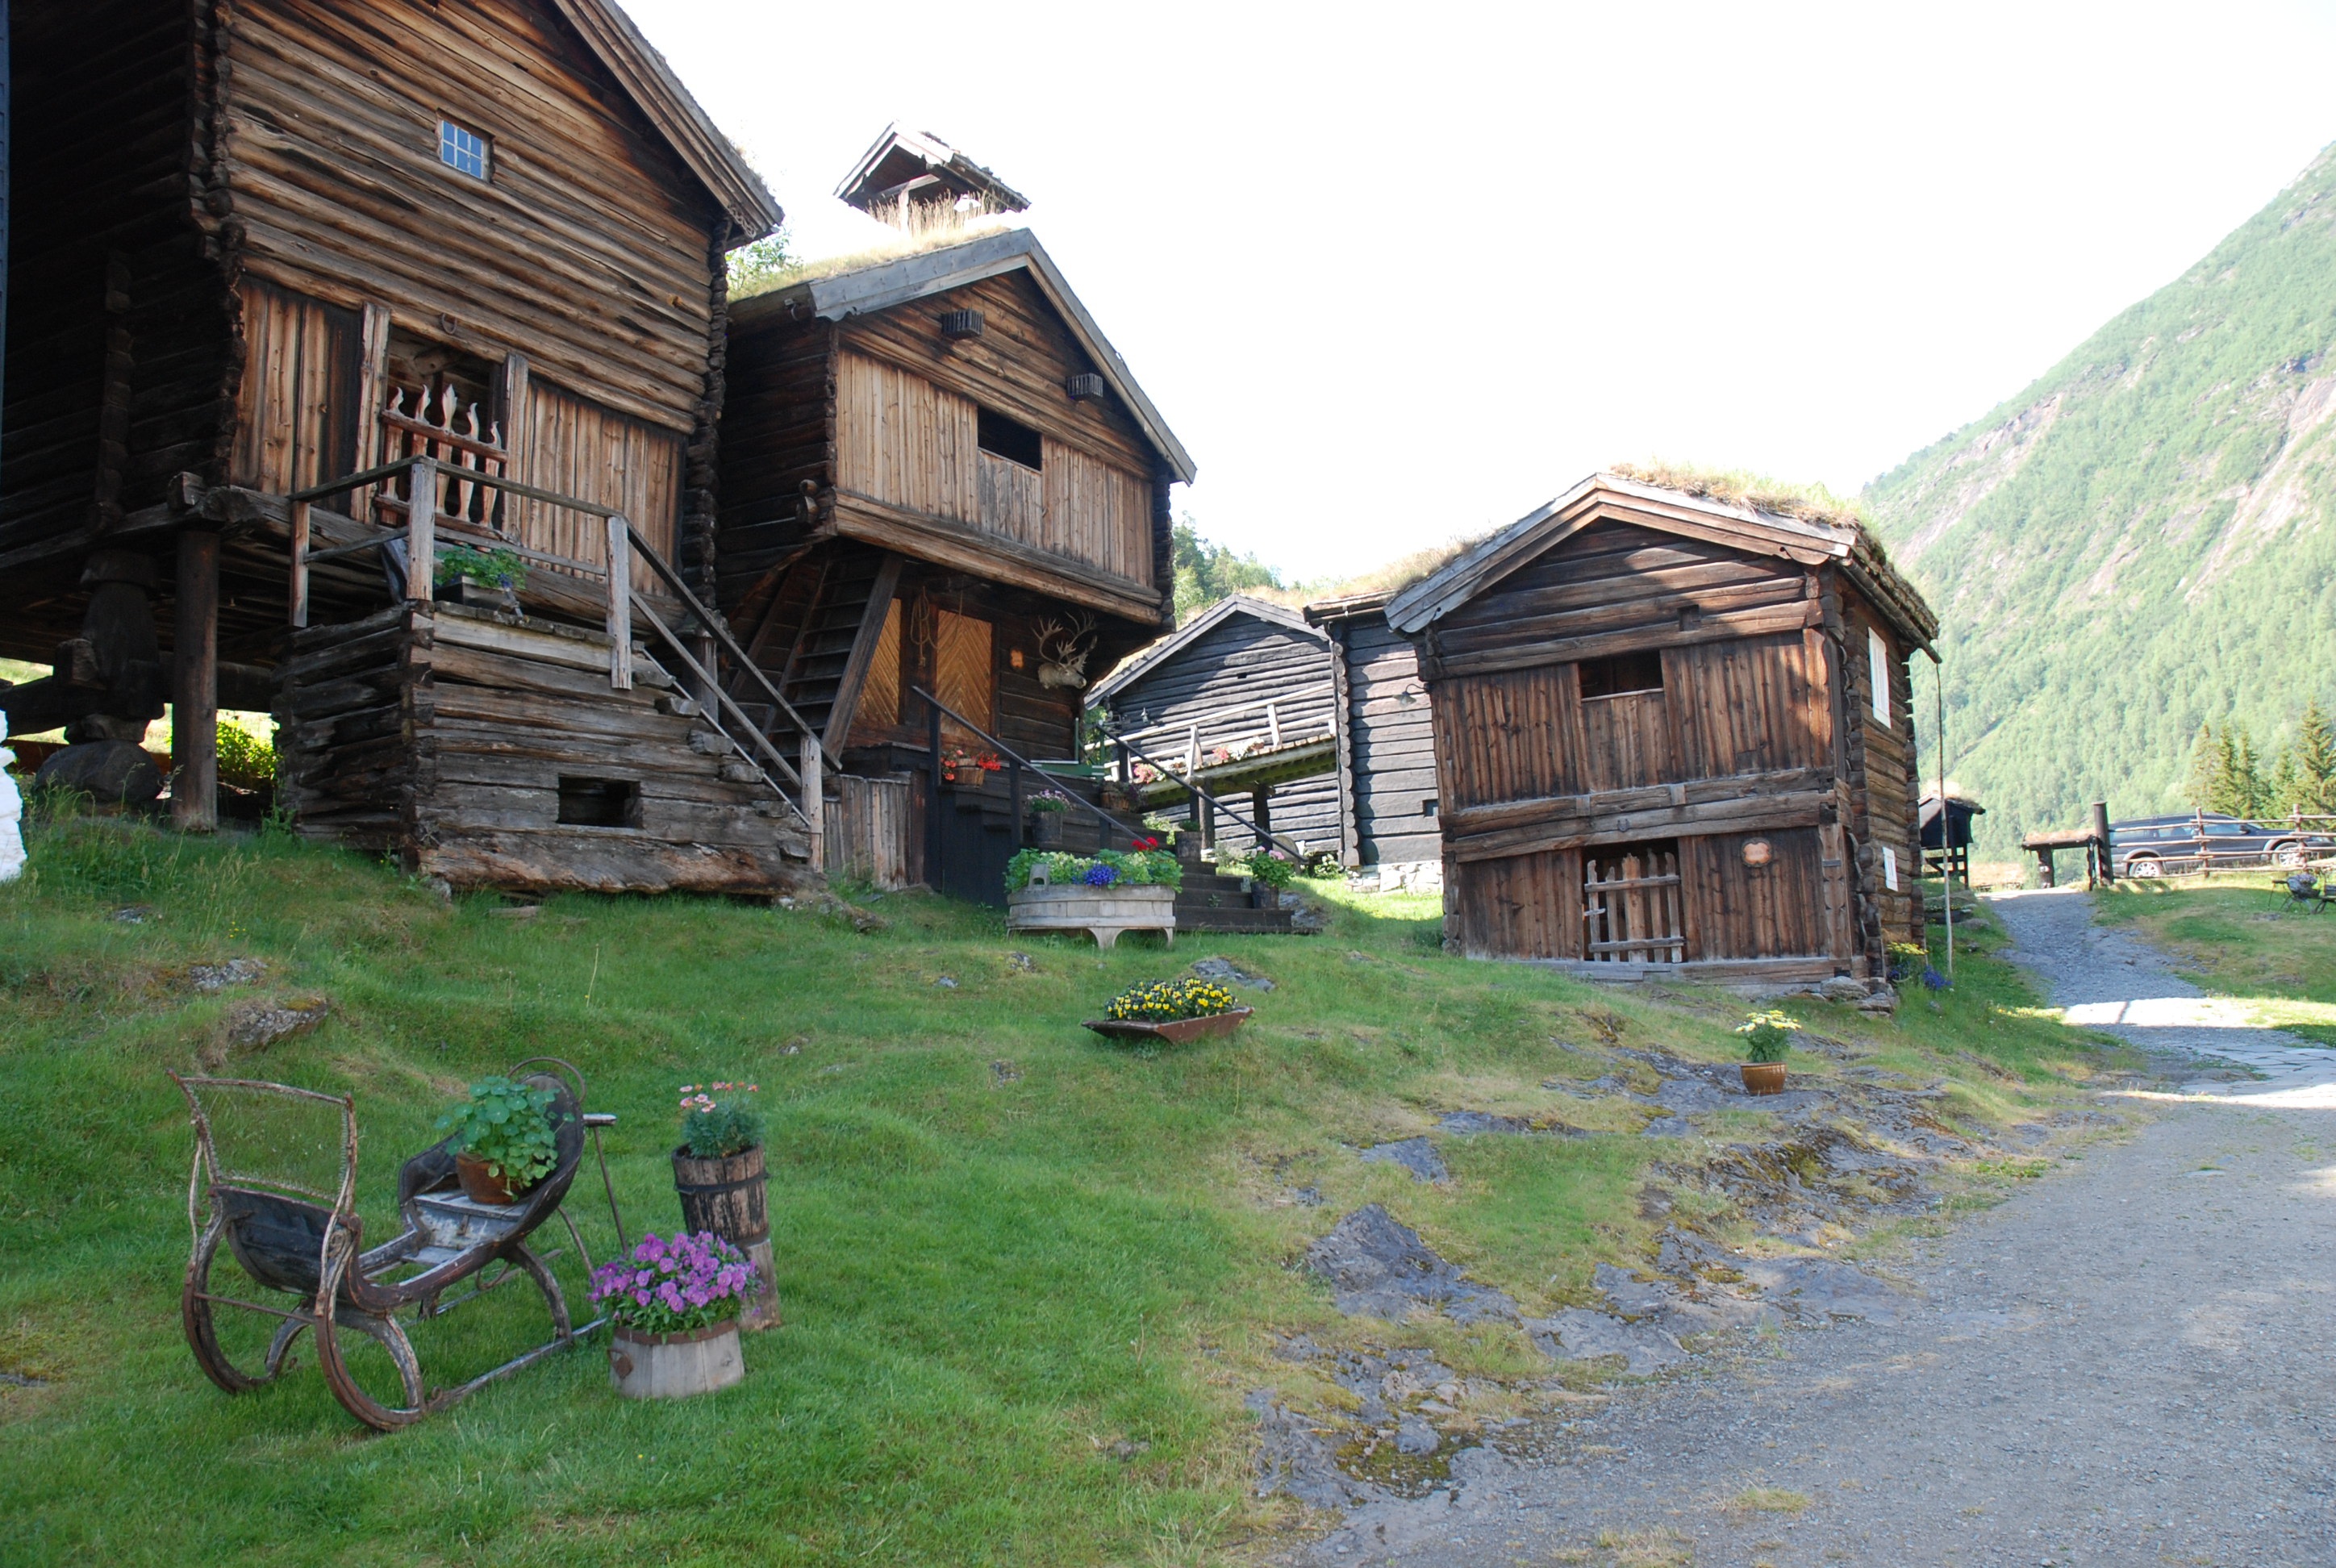
house, town, home, village, shack, suburb, cottage, property, estate, coaching, rural area, oppland, residential area, loons, b verdalen, r isheim